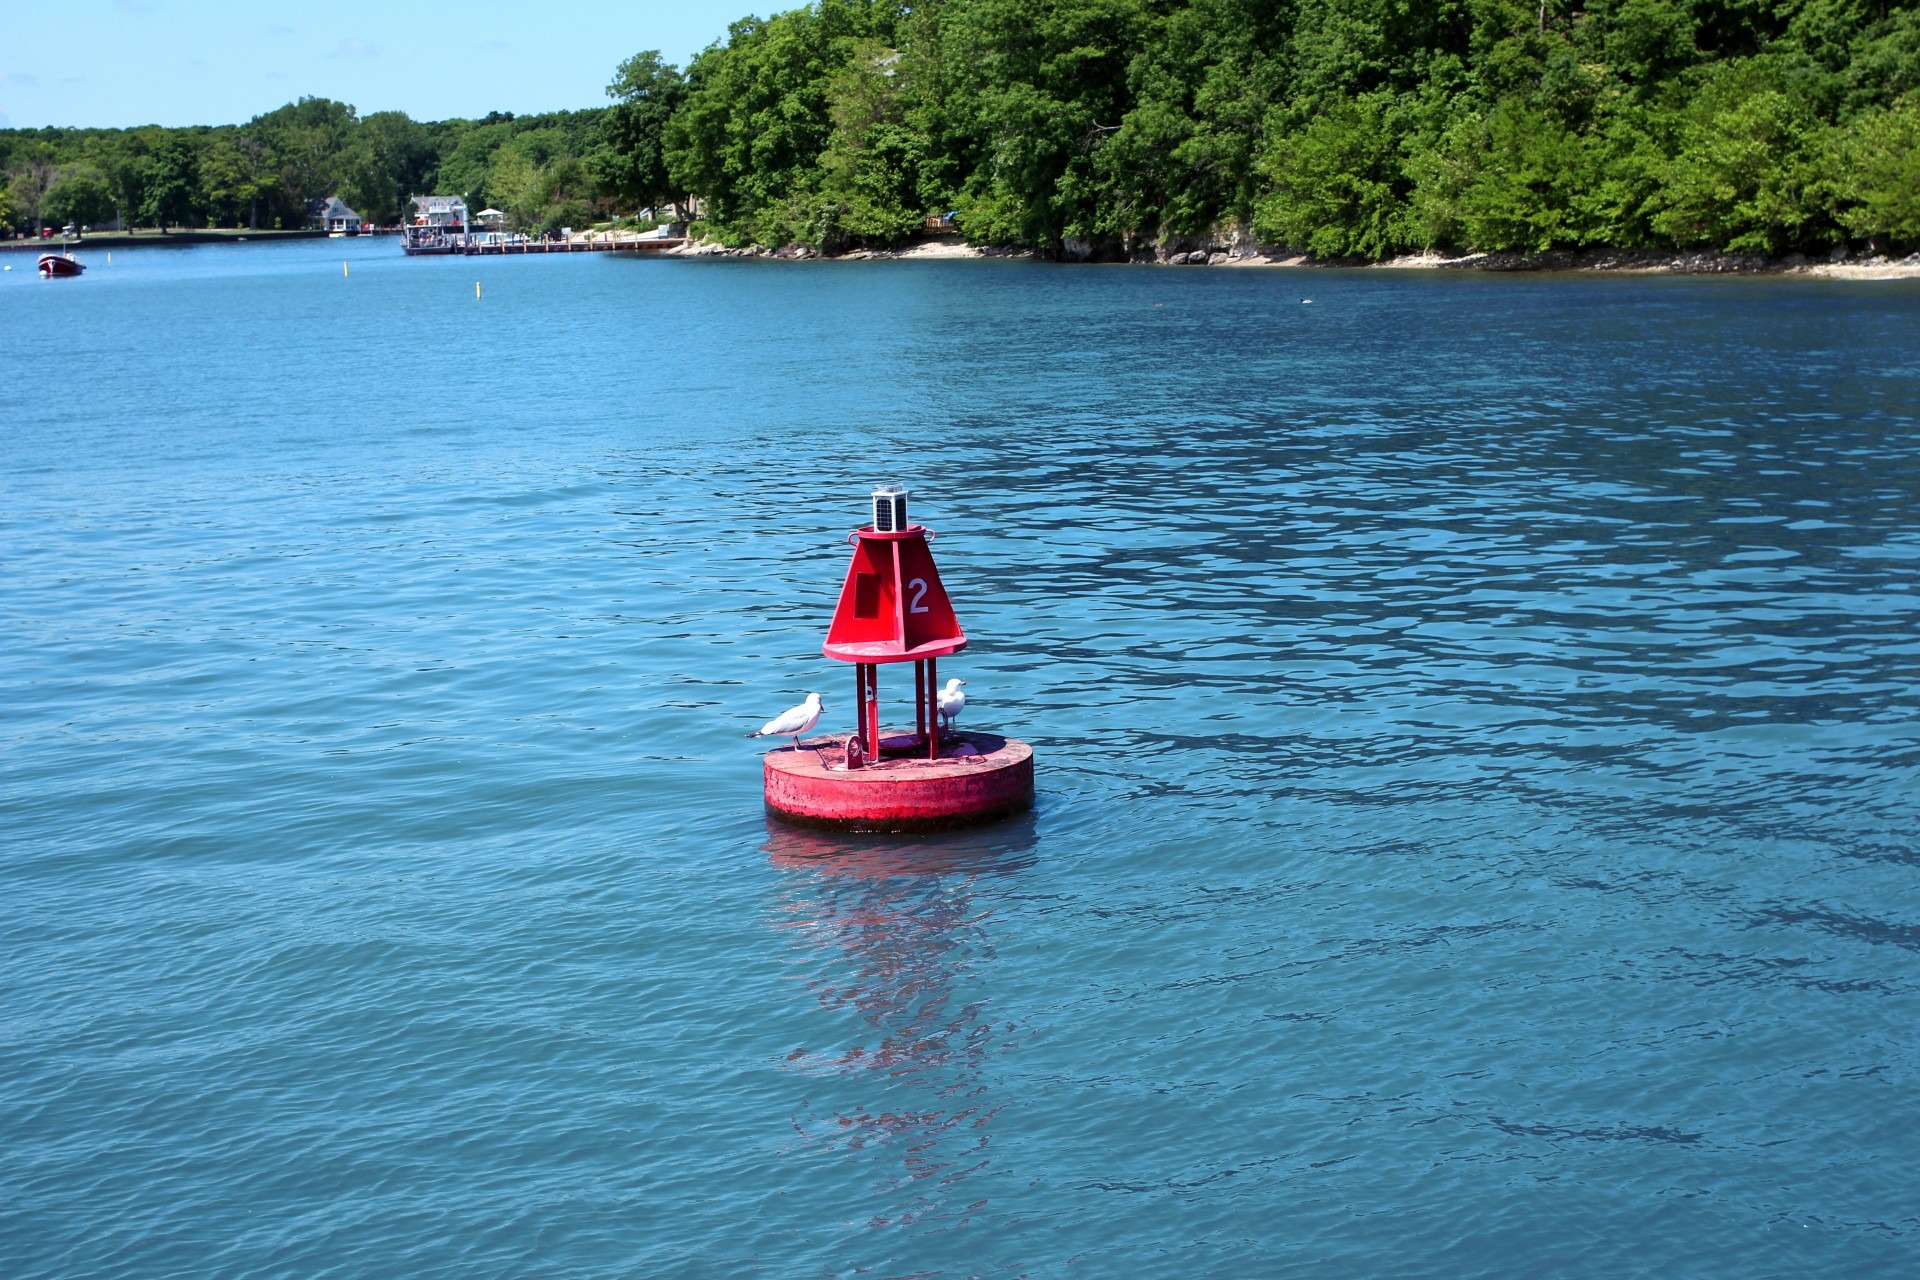
sea, water, boat, lake, seagull, ripple, vehicle, bay, island, blue, float, buoy, boating, calm water